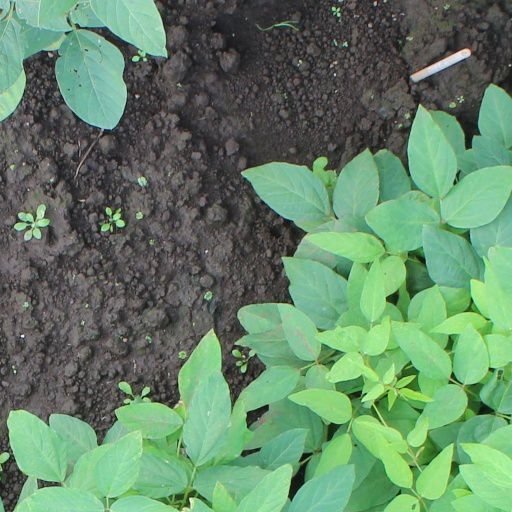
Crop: soybean